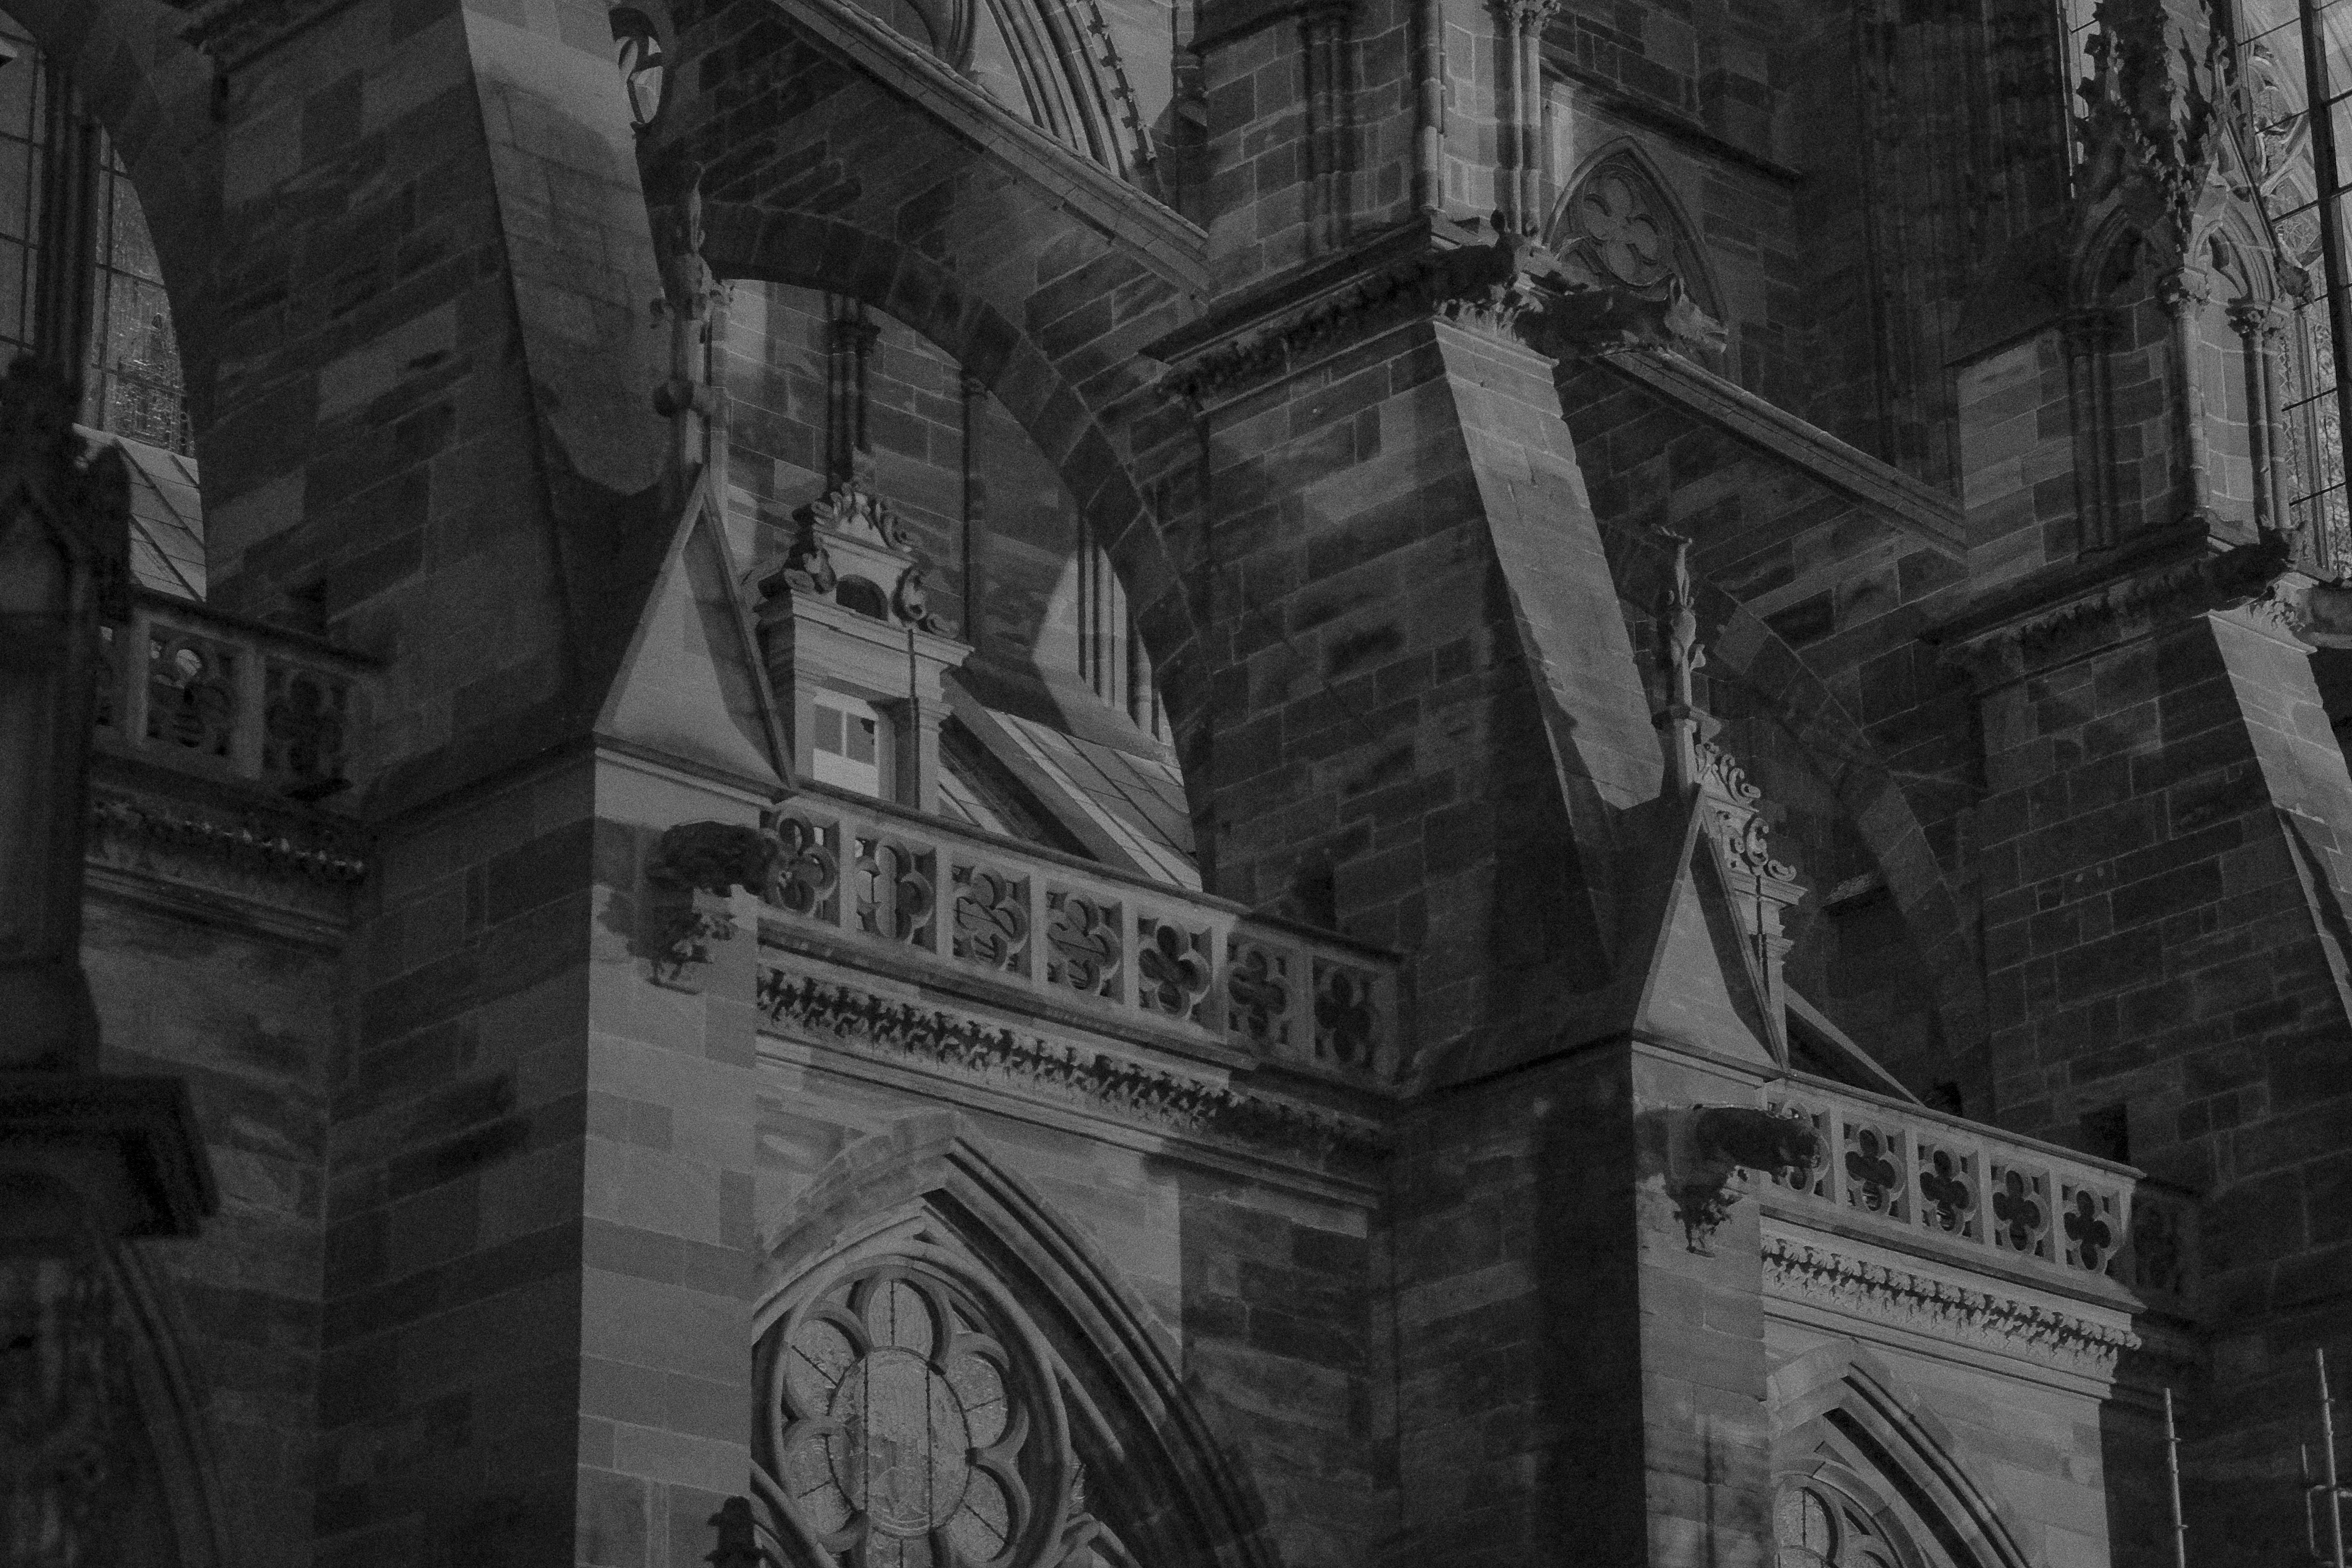
black and white, architecture, city, france, facade, darkness, cathedral, black, monochrome, citylife, symmetry, stadt, strasbourg, detail, heritage, frankreich, architektur, kathedrale, kulturerbe, metropolis, weltkulturerbe, unescowelterbe, strasburg, gothic architecture, urban area, monochrome photography